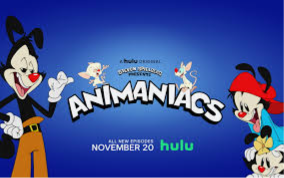
Portrait style: Cartoon Portrait